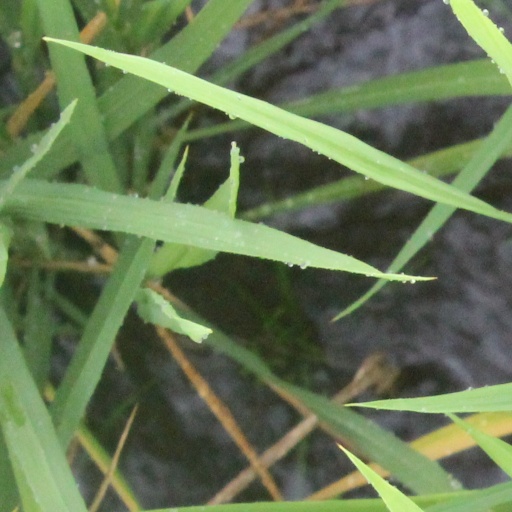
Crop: rice